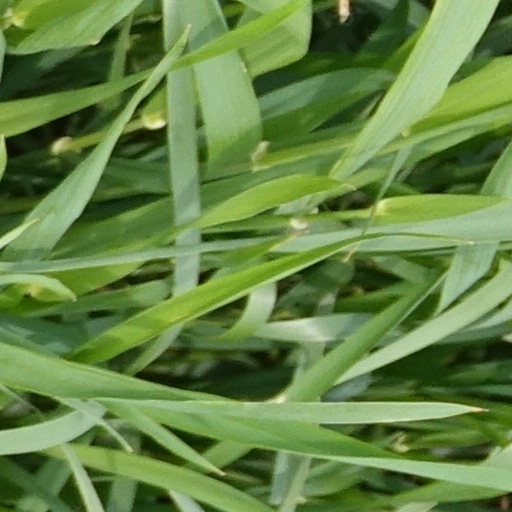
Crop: wheat